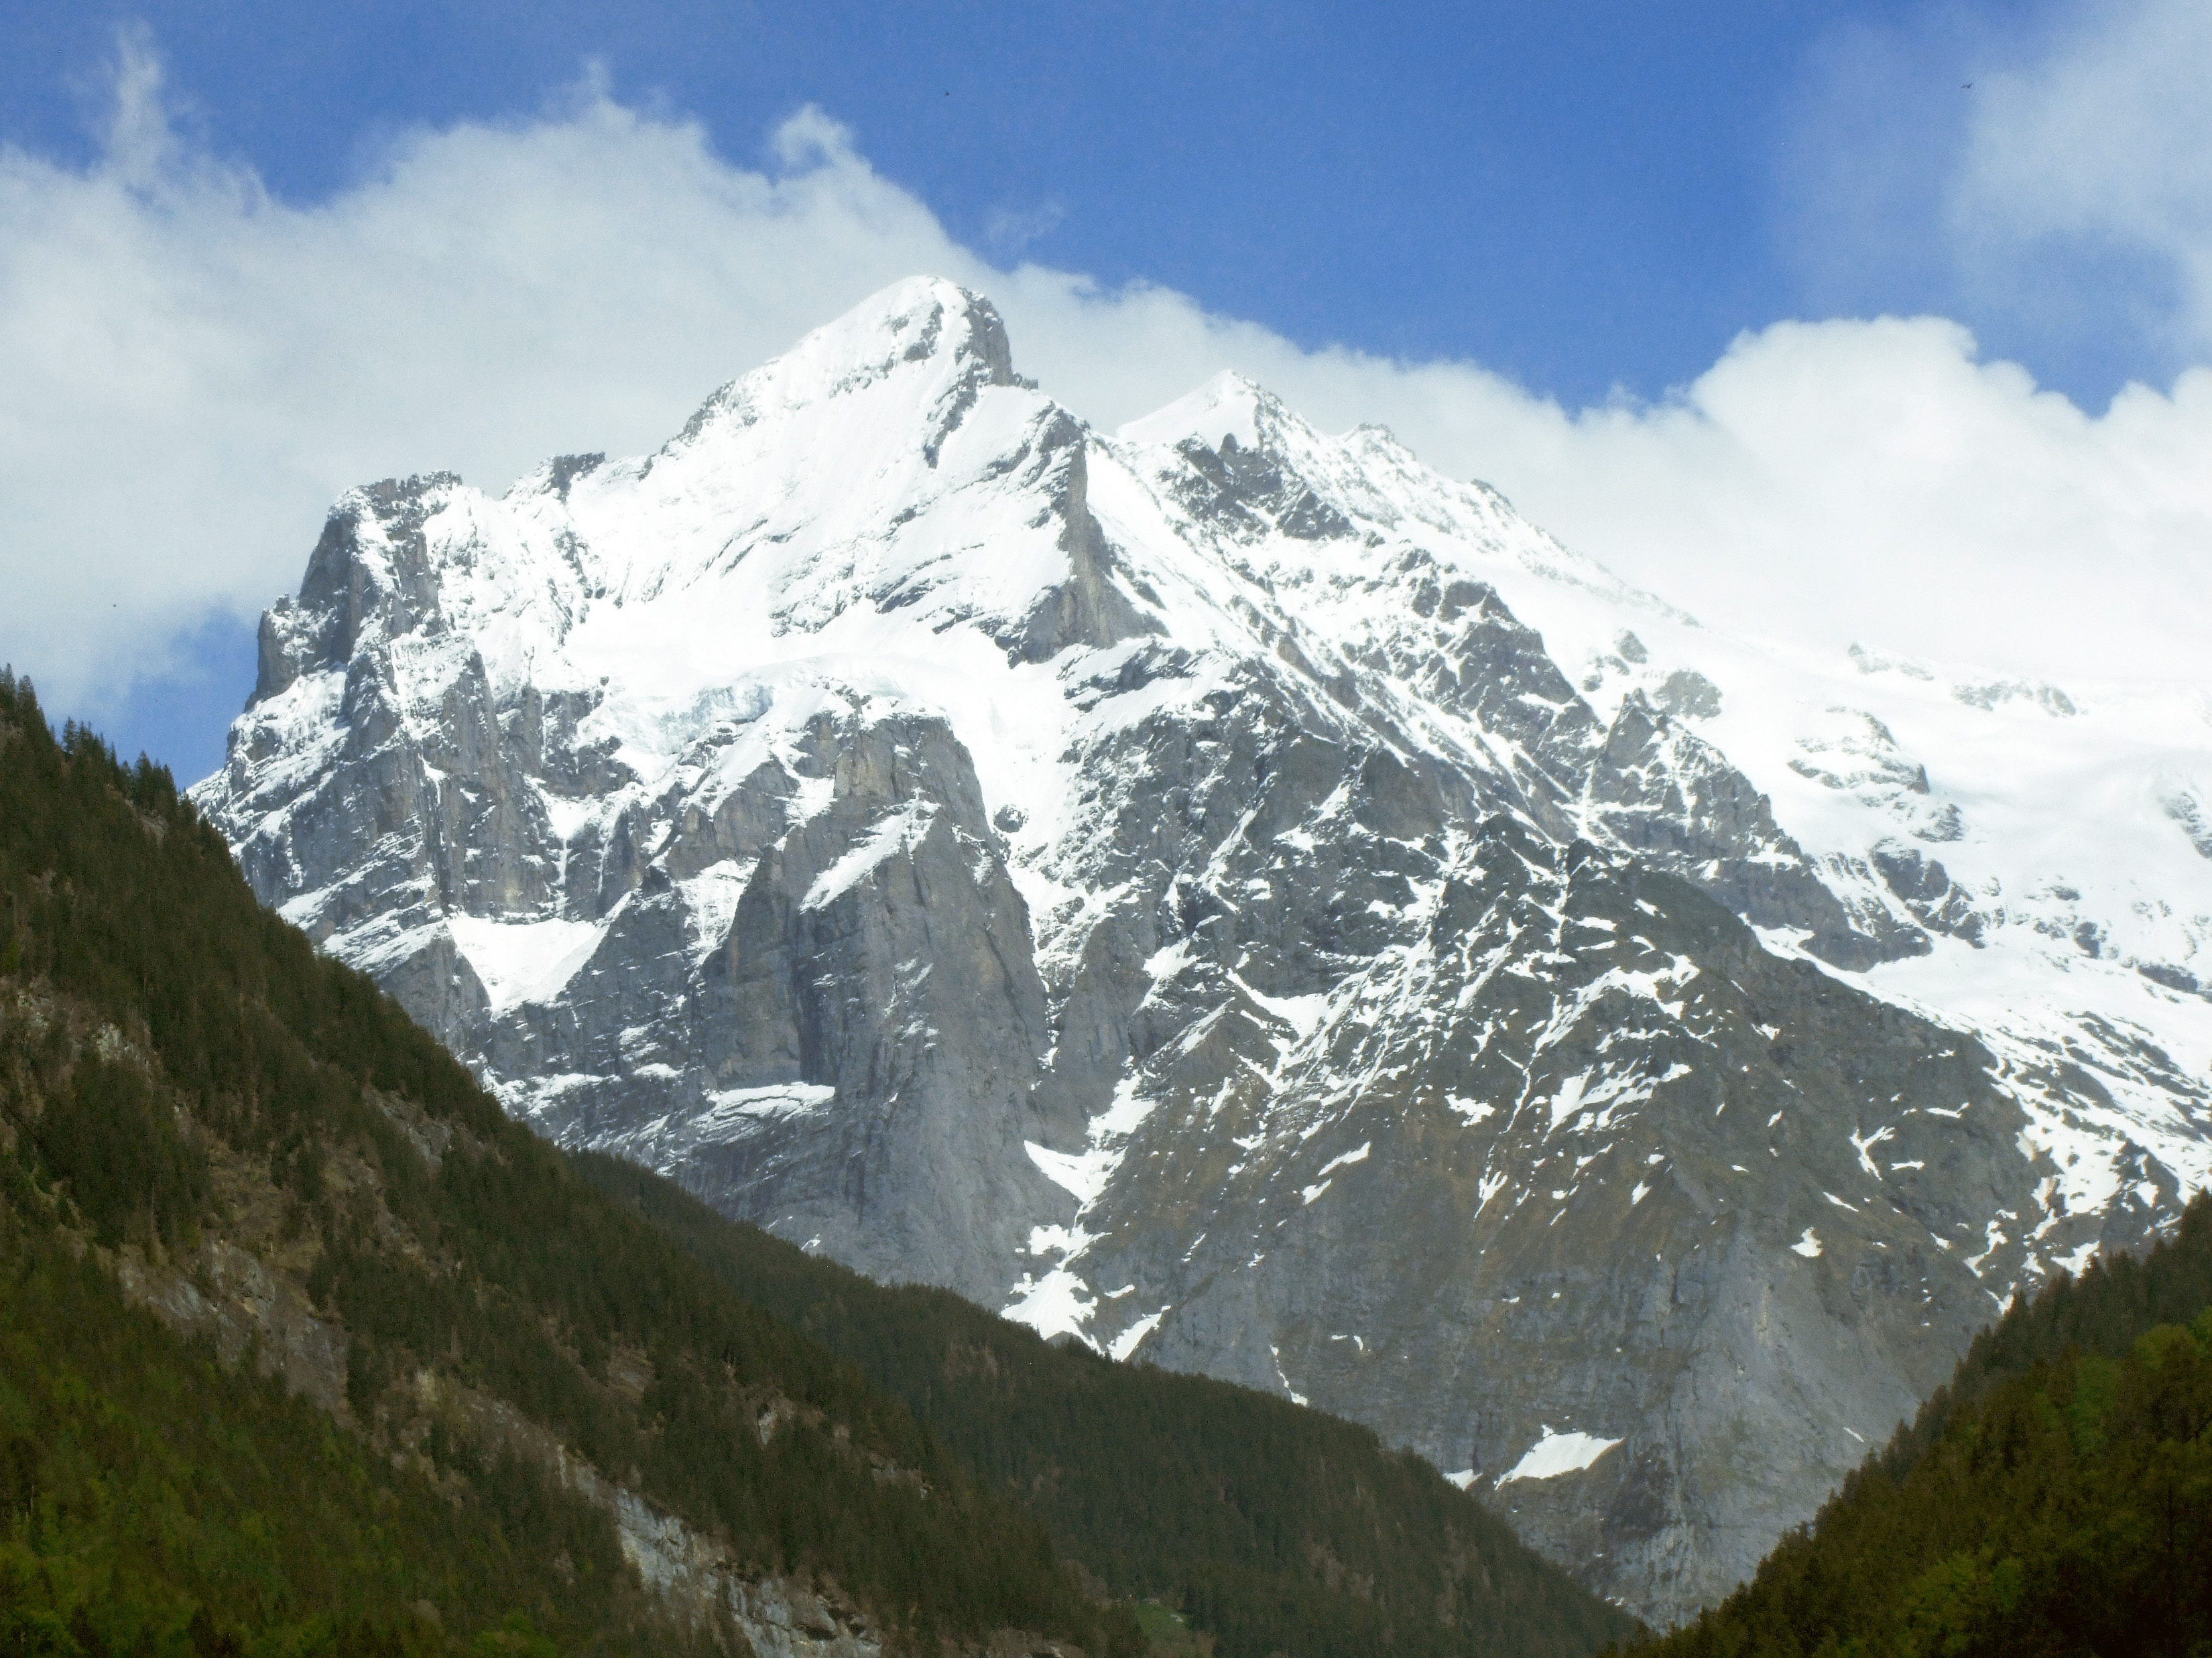
snowy rocks, clouds, sky, mountain, tour, mountaineering, hiking, excursion, fresh air, alps, switzerland, mountainous landforms, mountain range, highland, ridge, massif, ar te, wilderness, hill station, summit, fell, mount scenery, valley, hill, terrain, geology, landscape, geological phenomenon, cirque, national park, glacial landform, cloud, rock, world, moraine